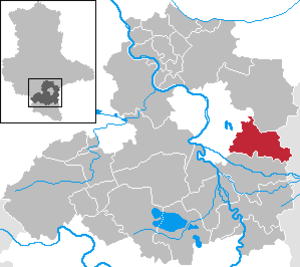
Kabelsketal
Kort
Kabelsketal er en kommune i Saalekreis i den tyske delstat Sachsen-Anhalt. Den blev dannet 1. januar 2004 ved en frivillig sammenlægning af kommunerne Dieskau, Dölbau, Gröbers og Großkugel.